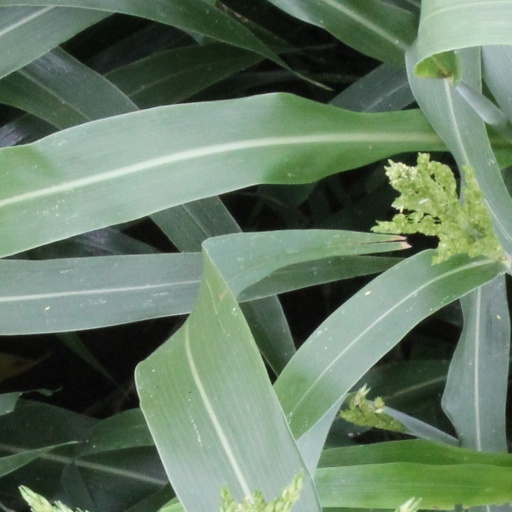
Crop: sorghum